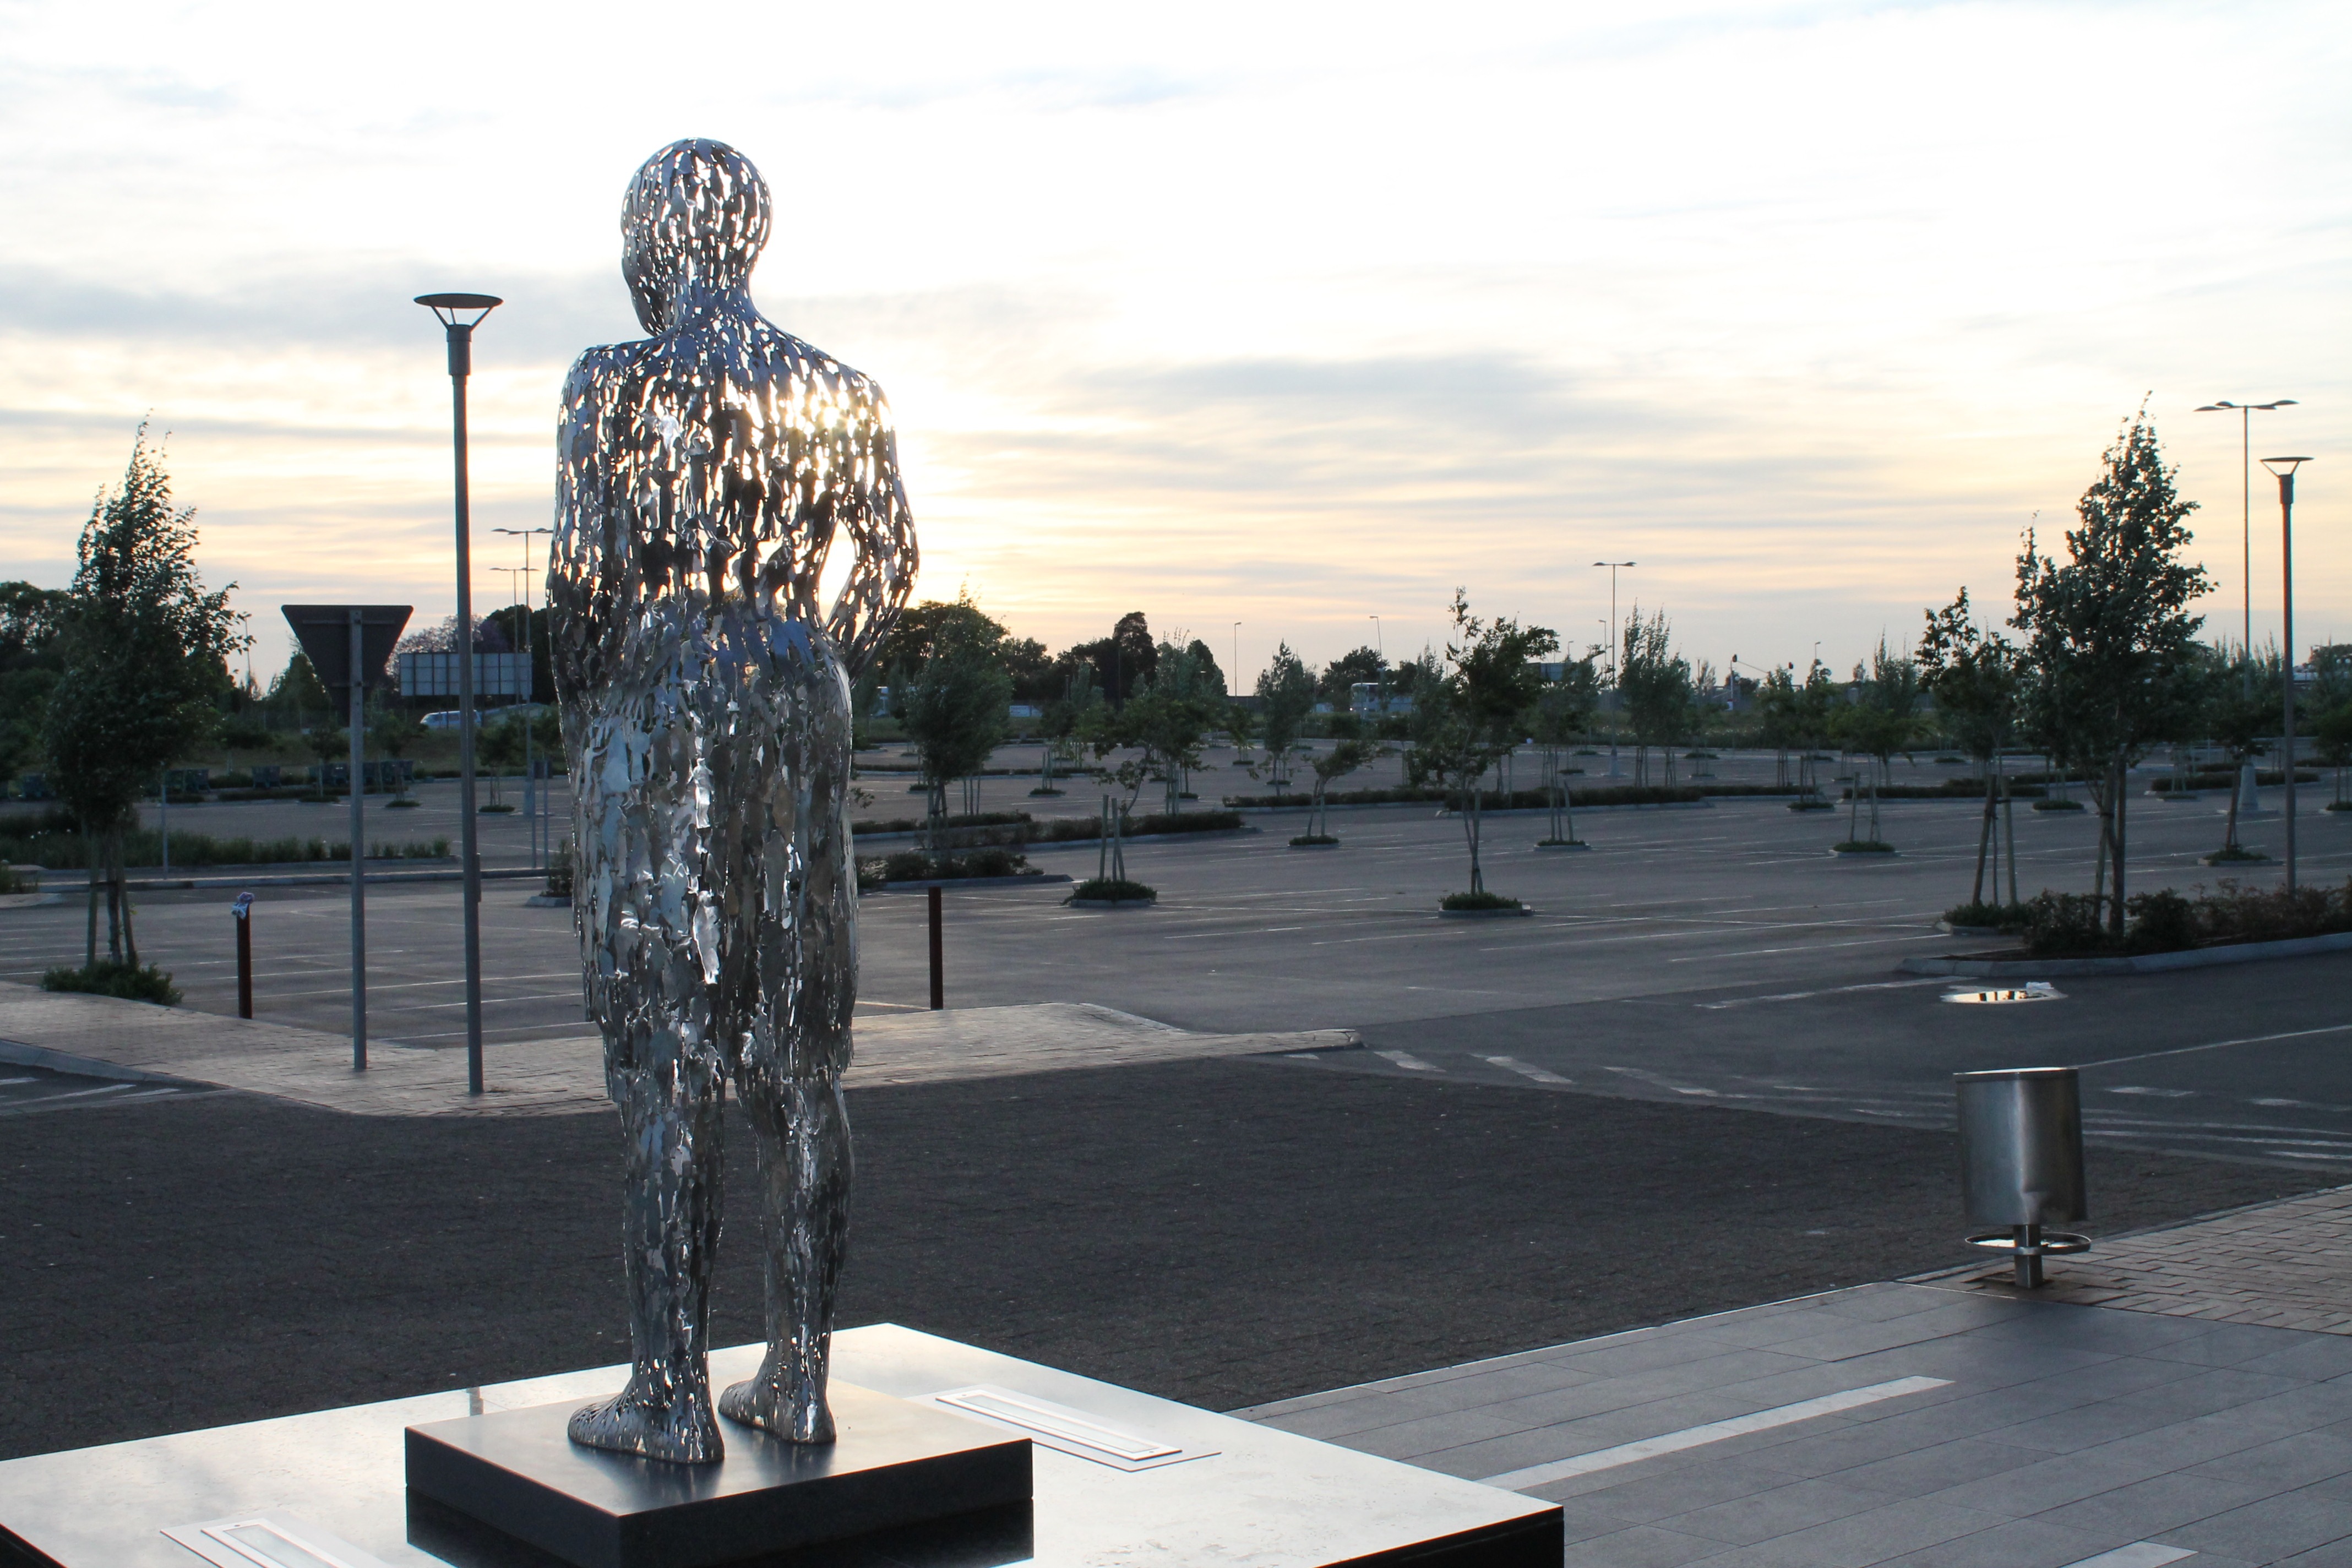
creative, sunrise, monument, statue, symbol, plaza, artistic, metal work, lighting, artwork, sculpture, memorial, art, meditation, creativity, design, silver, town square, nonbuilding structure